History of the Mediterranean region

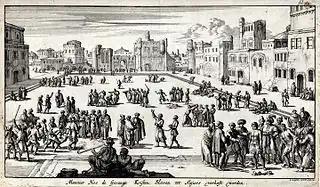
Slave market in Algiers, c. 1684

When Augustus founded the Roman Empire, the Mediterranean Sea began to be called "Mare Nostrum" (Latin: "Our Sea") by the Romans. Their empire was centered on this sea and all the area was full of commerce and naval development. For the first time in history, an entire sea (the Mediterranean) was free of piracy. For several centuries, the Mediterranean was a "Roman Lake", surrounded on all sides by the empire.